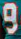
Number: 9